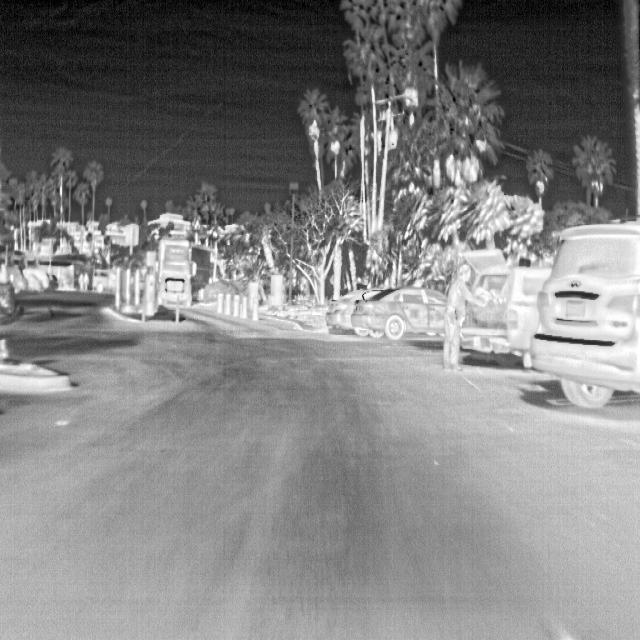
Detected objects:
label: person